Sergio Leone

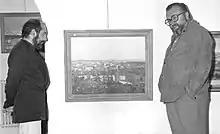
Leone and artist Vincenzo Romano Salvia in Rome, 1971

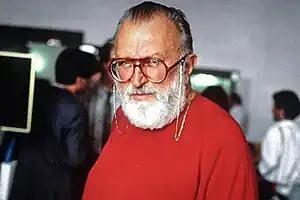
Sergio Leone

After "Once Upon a Time in the West", Leone directed "Duck, You Sucker!" ("Giù la testa", 1971). Leone was intending merely to produce the film, but due to artistic differences with then-director Peter Bogdanovich, Leone was asked to direct the film, instead. "Duck, You Sucker!" is a Mexican Revolution action drama, starring James Coburn as an Irish revolutionary and Rod Steiger as a Mexican bandit who is conned into becoming a revolutionary.